Nissan Nuvu

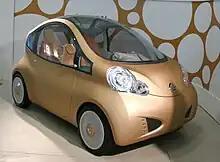
Nissan Nuvu

According to Nissan, since most people use only one or two seats in a vehicle, the Nuvu is a three-seater, with one seat being foldable.